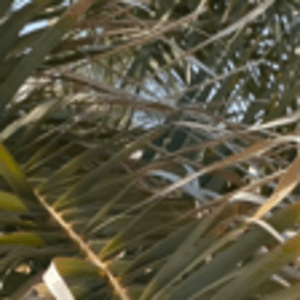
Label: Rachis Blight